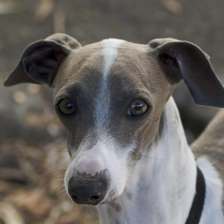
Label: animals